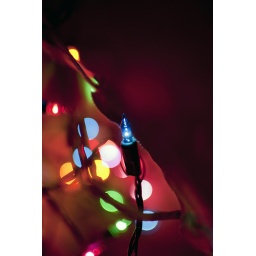
Christmas lights wrapped around a paper bag